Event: Nepal Earthquake
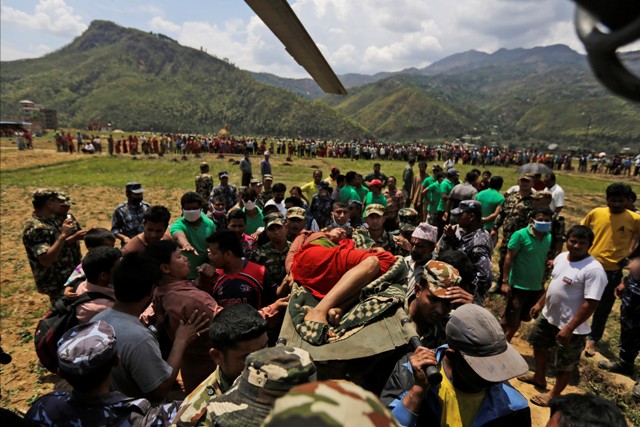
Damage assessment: damage